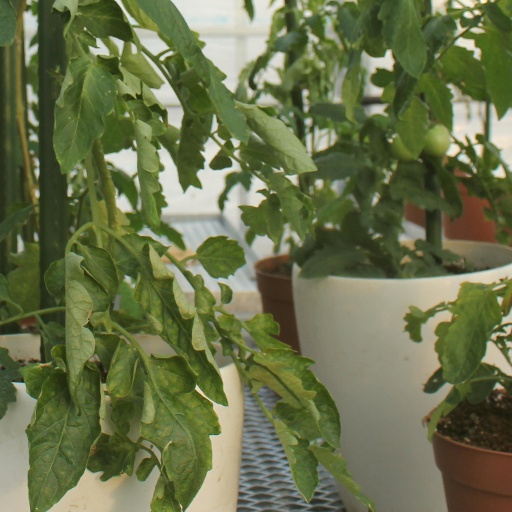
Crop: tomato